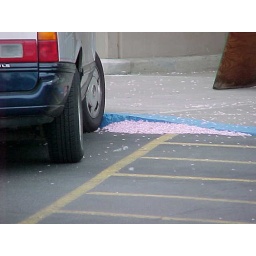
Petals from a fruit tree drifted like snow in the parking lot